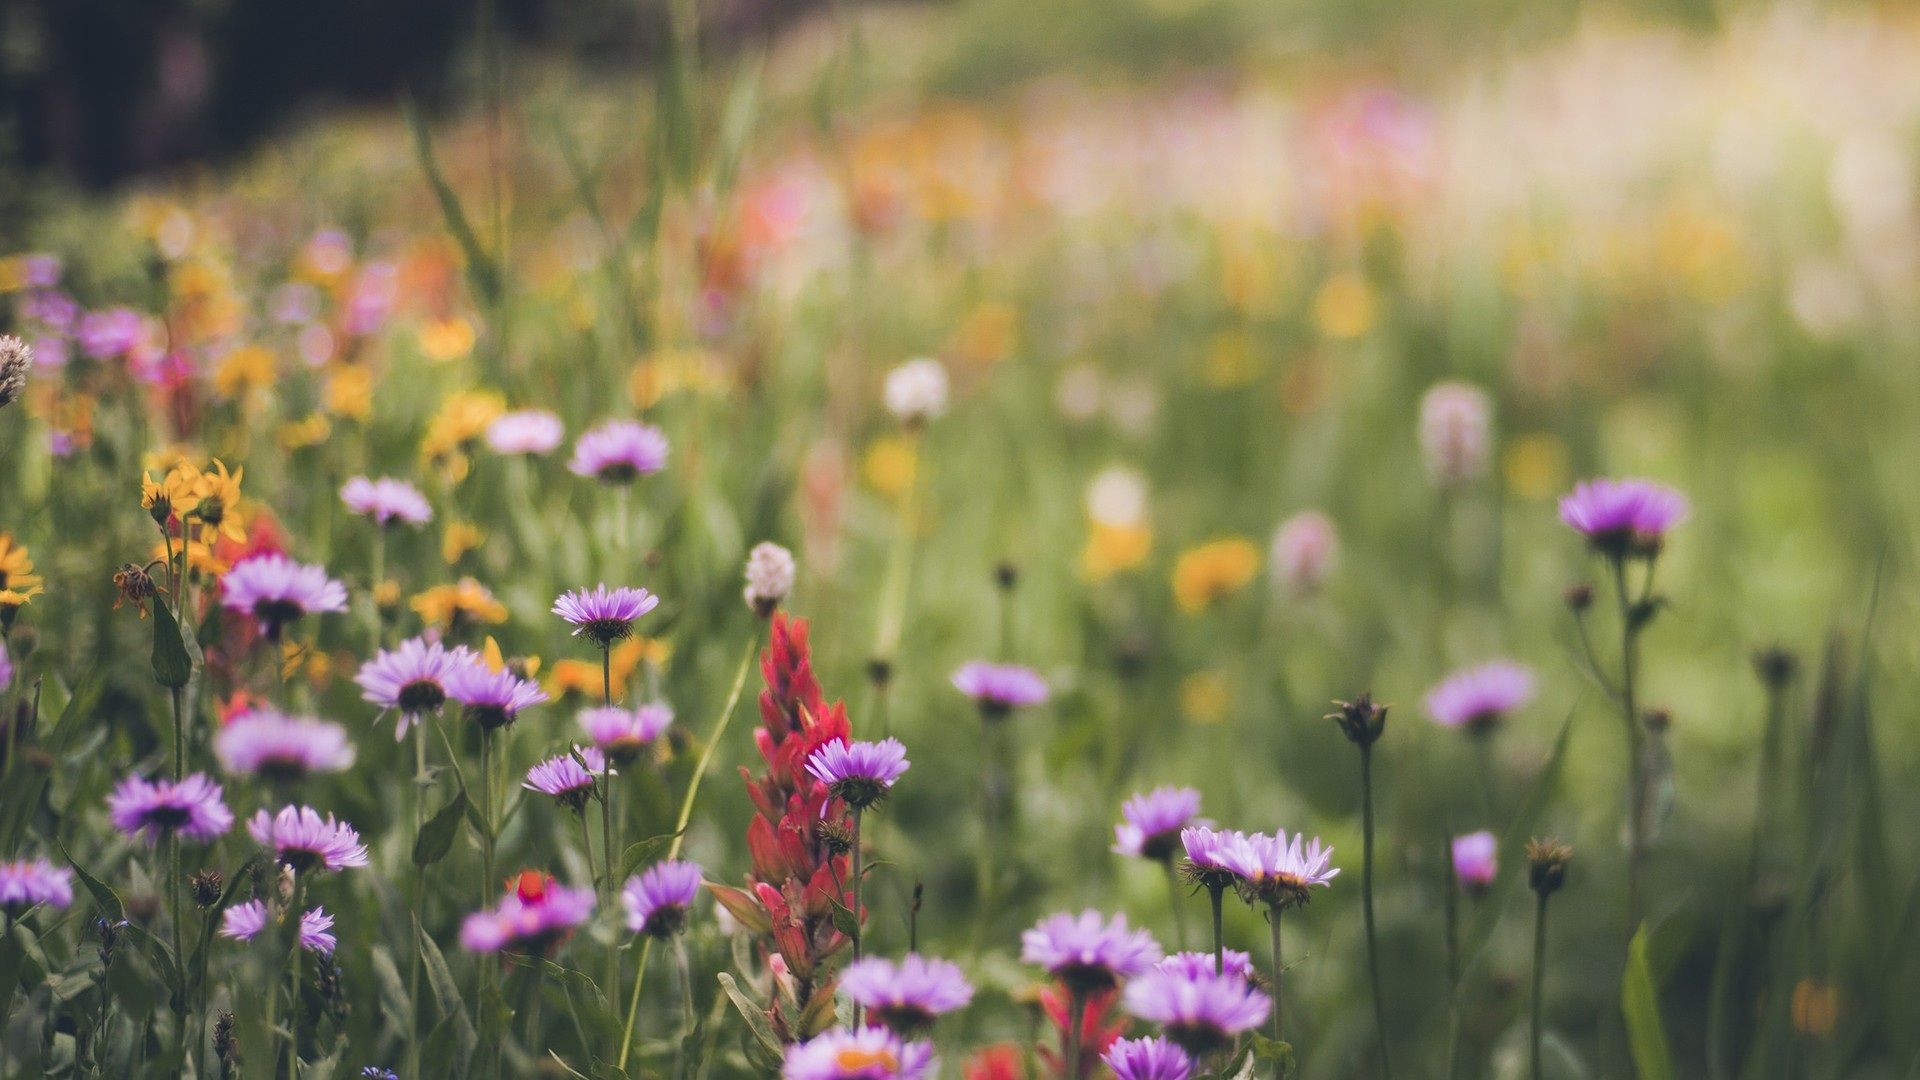
nature, grass, blossom, plant, field, lawn, meadow, prairie, sunlight, leaf, flower, autumn, botany, pink, flora, wildflower, flowers, grassland, beautiful, habitat, macro photography, rural area, the leaves, flowering plant, natural environment, grass family, land plant, garden cosmos